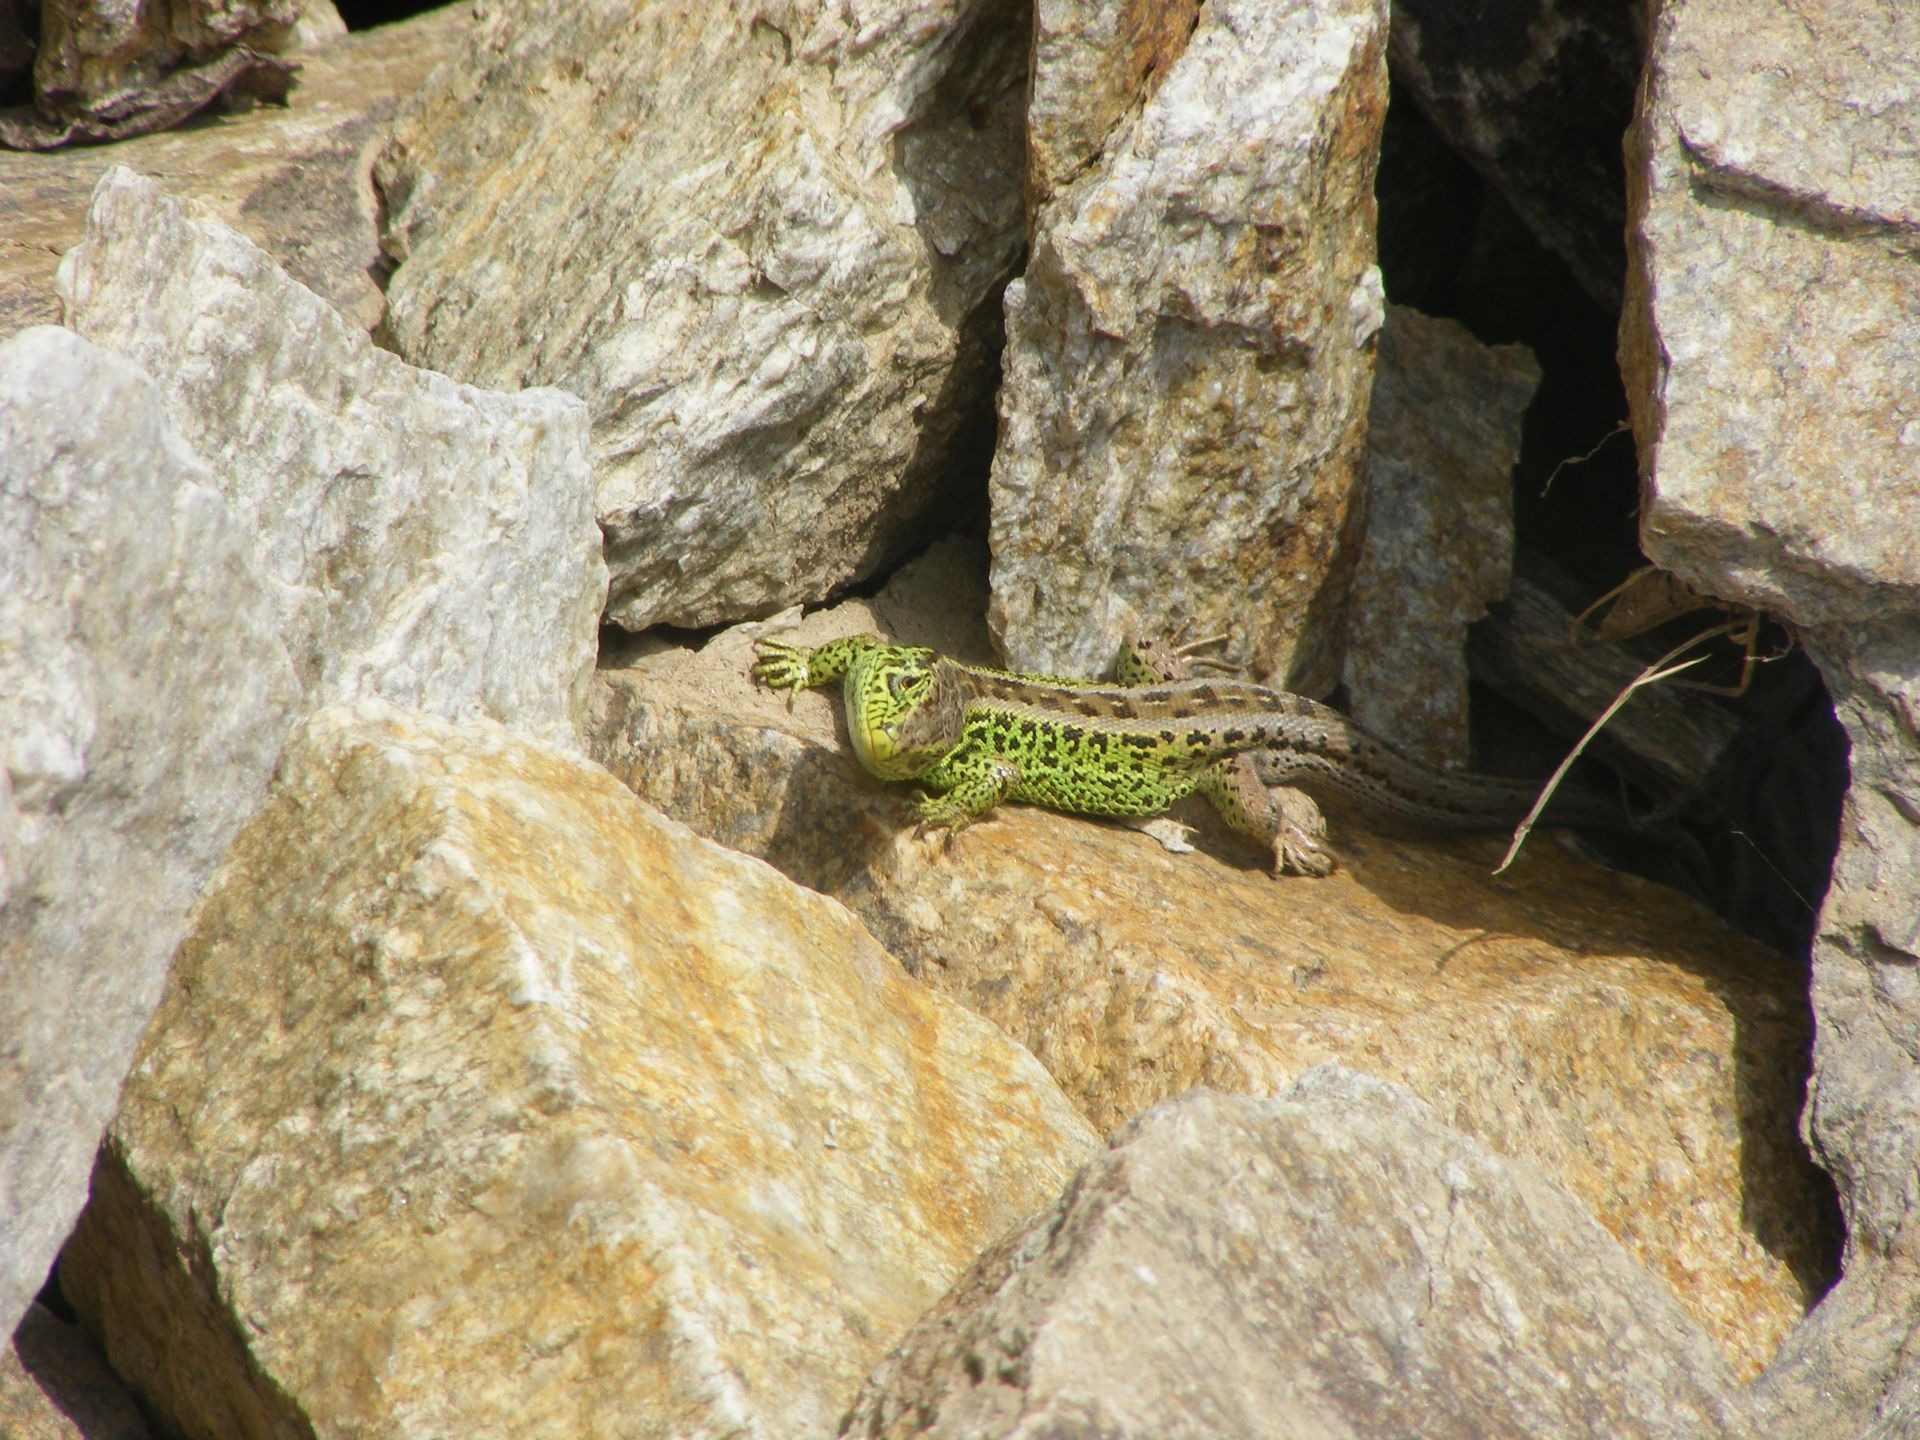
nature, rock, stone, summer, wildlife, zoo, green, stone wall, reptile, fauna, lizard, stones, geology, animals, boulder, granite, cold blooded animals, granite stones, sand lizard, chunks of granite, scaled reptile